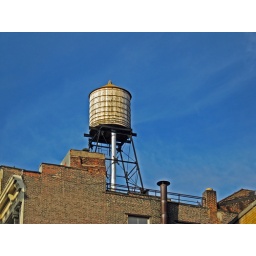
A lone water tower atop a building in Manhattan.